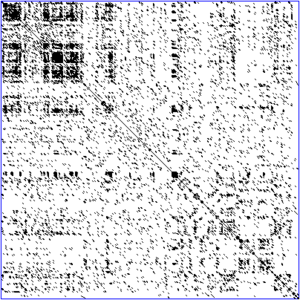
En bio-informatique, l'alignement de séquences est une manière de représenter deux ou plusieurs séquences de macromolécules biologiques les unes sous les autres, de manière à en faire ressortir les régions homologues ou similaires. L'objectif de l'alignement est de disposer les composants pour identifier les zones de concordance. Ces alignements sont réalisés par des programmes informatiques dont l'objectif est de maximiser le nombre de coïncidences entre nucléotides ou acides aminés dans les différentes séquences. Ceci nécessite en général l'introduction de « trous » à certaines positions dans les séquences, de manière à aligner les caractères communs sur des colonnes successives. Ces trous correspondent à des insertions ou des délétions de nucléotides ou d'acides aminés dans les séquences biologiques. Le résultat final est traditionnellement représenté comme des lignes d'une matrice.